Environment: real
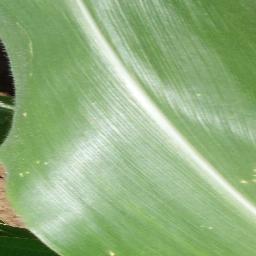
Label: healthy